Worcestershire Parkway railway station

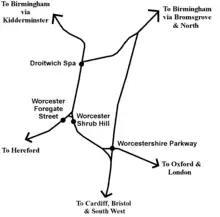
Map of railways around Worcester, showing location of station

Part of the purpose for the station's development is that Worcestershire Parkway will be the focus of strategic development up to 2041. The strategic growth area extends to approximately 1,130 hectares (2790 acres) and is bounded by the M5, A44, the North Cotswold and Birmingham to Bristol mainline railways and Stoulton to the east. It is expected that development around Worcestershire Parkway will deliver up to 10,000 new homes; 50 hectares (123 acres) of employment sites; a new town centre; two secondary schools and seven primary schools and other supporting infrastructure. Health and other community facilities, including for sport and recreation will also be provided. The area will also benefit from the delivery of in excess of 40% green infrastructure which will include a community park and other smaller neighbourhood parks that will contain several LAPs, LEAPs and NEAPs. Several neighbourhoods will be planned throughout the site which will be linked to the social and community facilities by a network of safe and convenient pedestrian and cycle paths. The ‘Living Locally’ concept will also be applied which means that everyone will be able to meet their daily needs within a walkable catchment of 20 minutes.